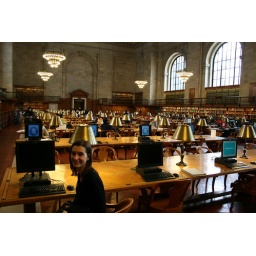
... and more of Jelena with lined up golden lamps in the library. Time to start writing ;-)